Cadillac de Ville series

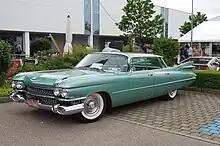
1959 Cadillac Sedan de Ville

The first Cadillac "Coupe de Ville" was shown during the 1949 Motorama. It was built on a Cadillac Sixty Special chassis and featured a dummy air-scoop, chrome trim around front wheel openings, and a one-piece windshield and rear glass. The interior was black and trimmed in gray leather, including the headliner, to match the roof color. It was equipped with a telephone in the glove compartment, a vanity case and a secretarial pad in the rear armrest, power windows and highly decorative chrome interior trim. The prototype "Coupe de Ville" was used by GM President Charles E. Wilson until 1957 when he presented it to his secretary. At some time during this period, it acquired a dark Vicodec roof. The prototype "Coupe de Ville" was found and restored in the 2010s; it was in a private collection in London, Ontario, Canada as of 2017.